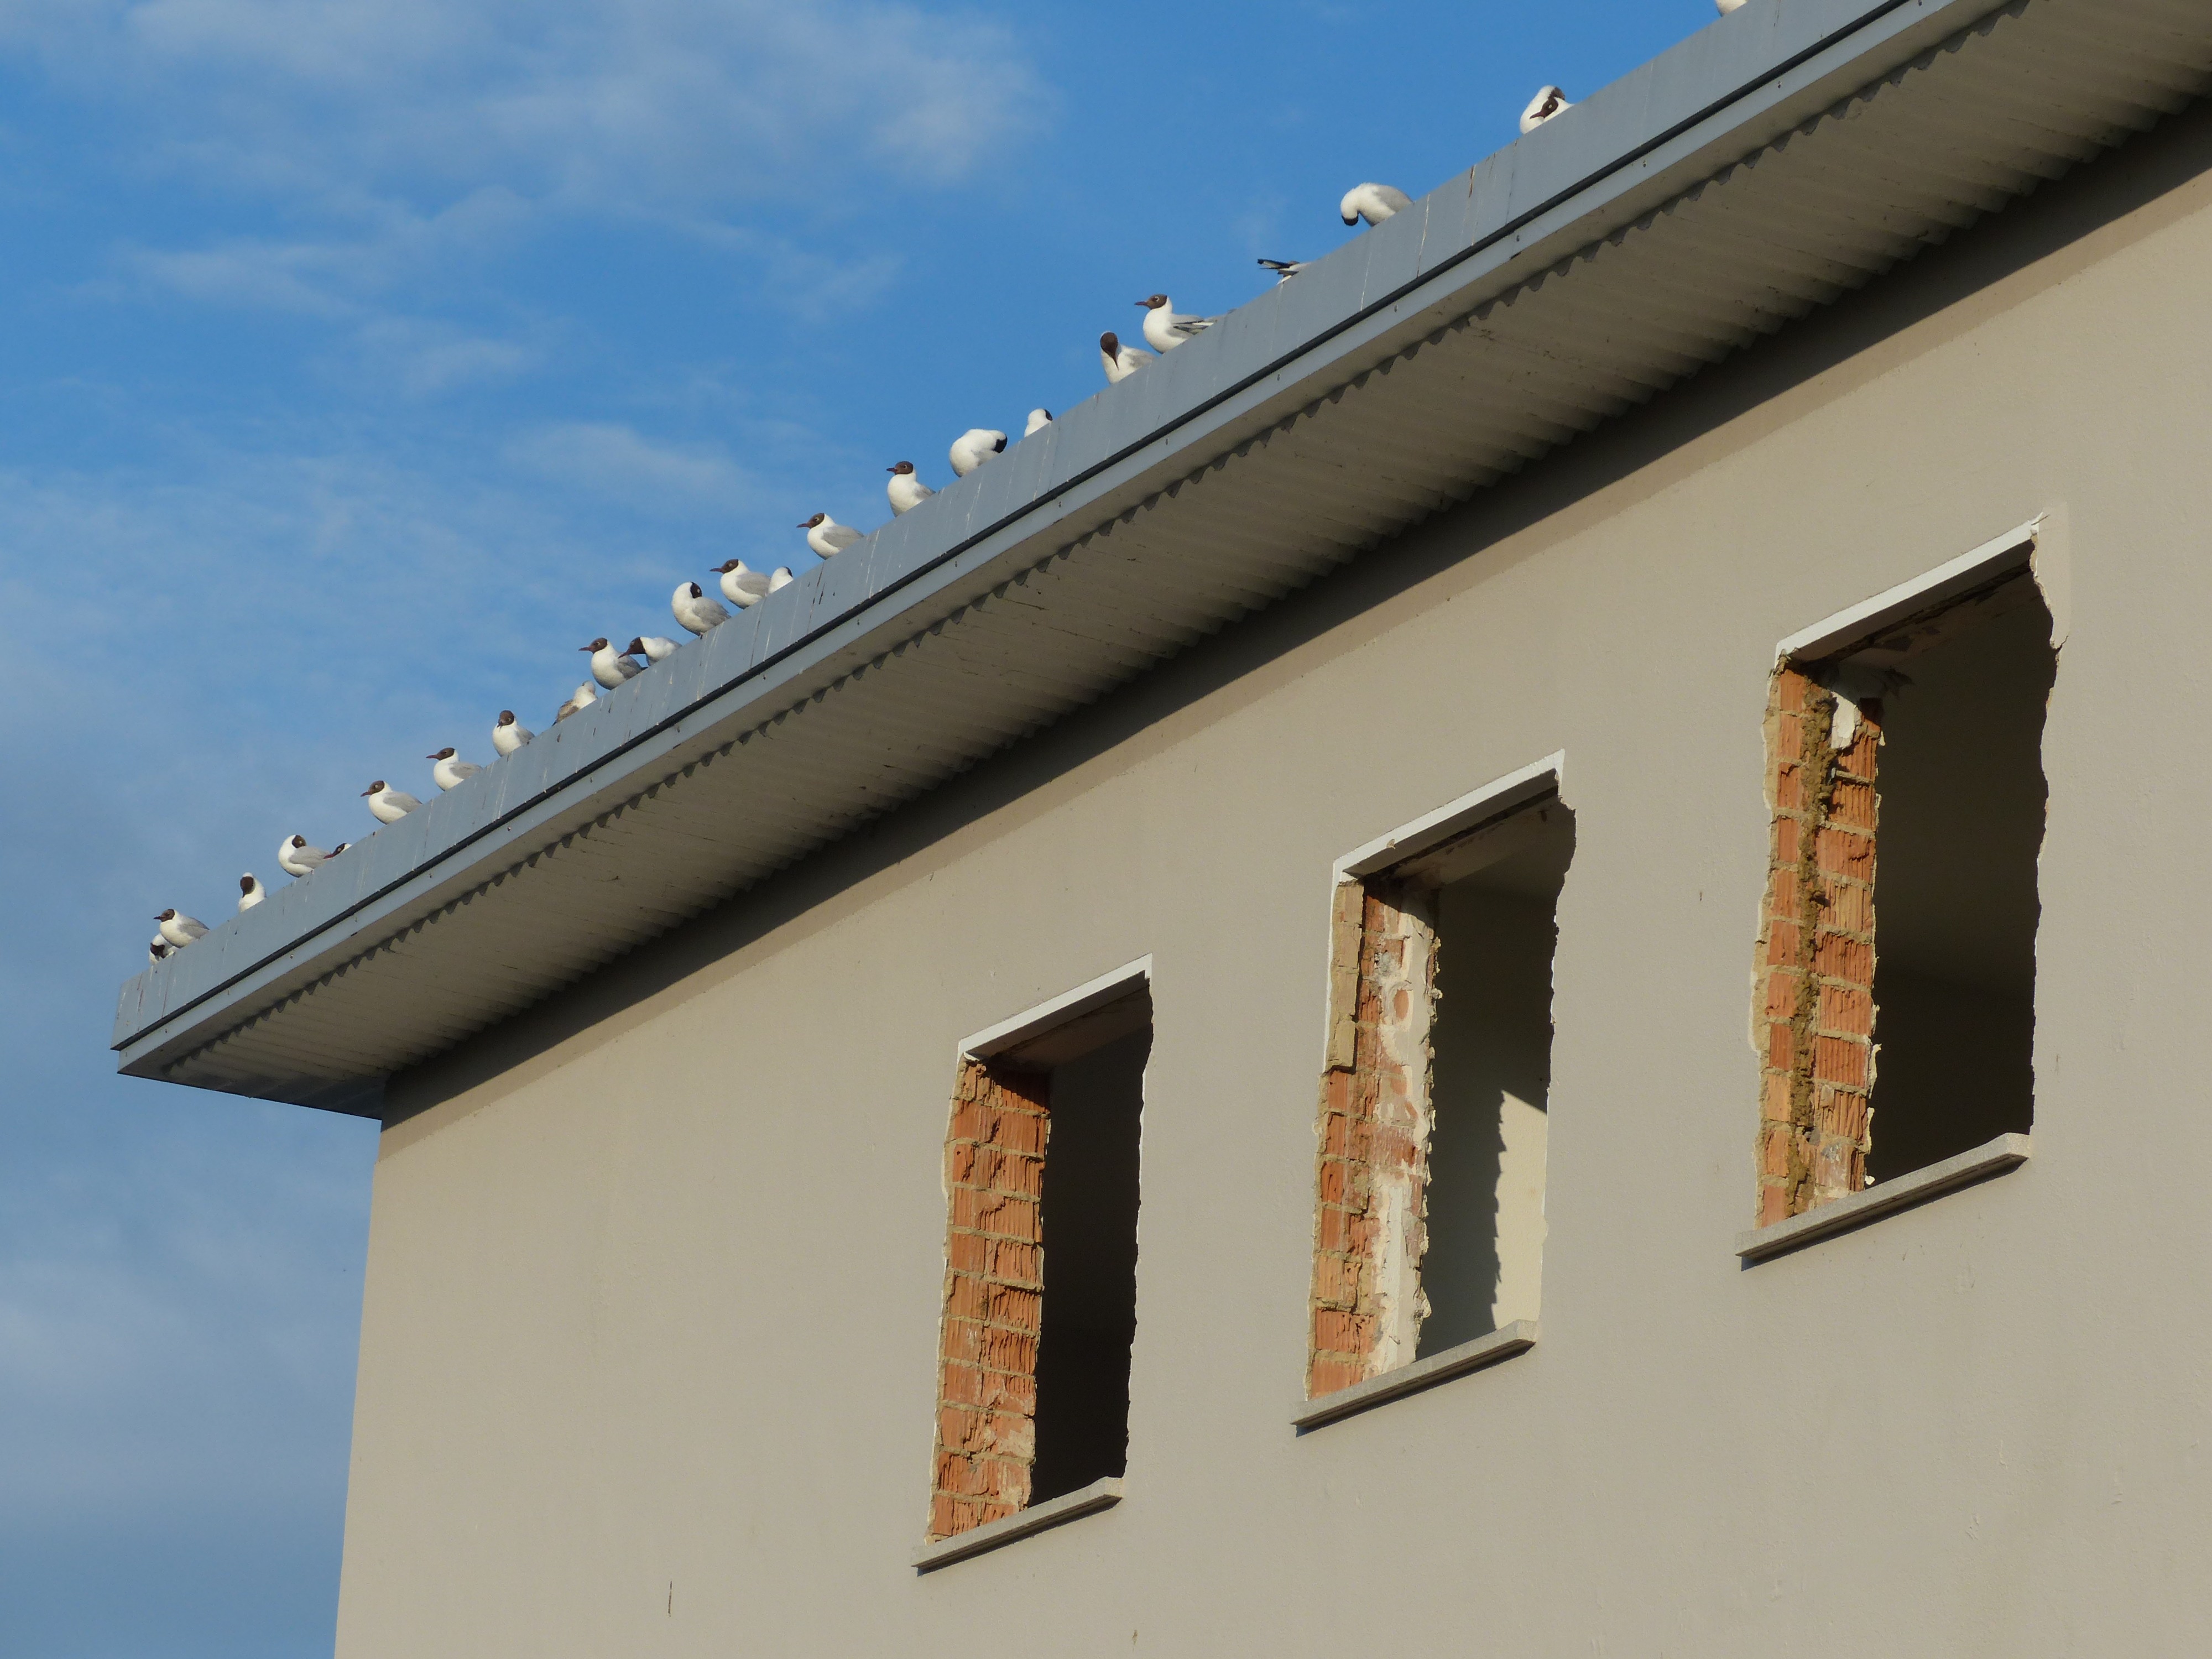
architecture, wood, window, building, wall, broken, facade, decay, gulls, dilapidated, demolition, house demolition, abort, desolat